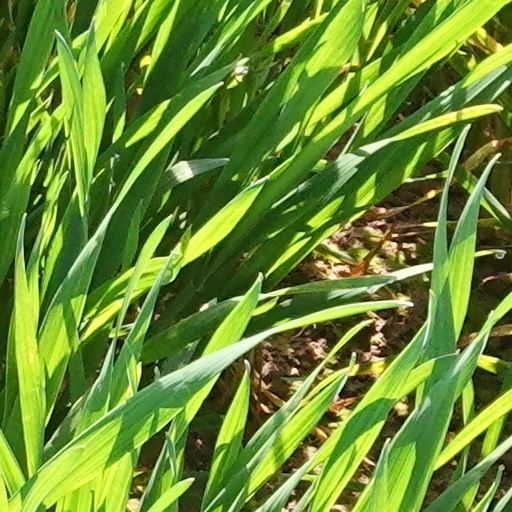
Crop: wheat